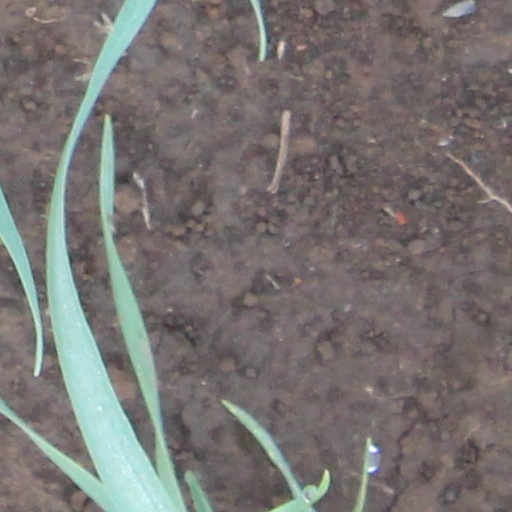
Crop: wheat